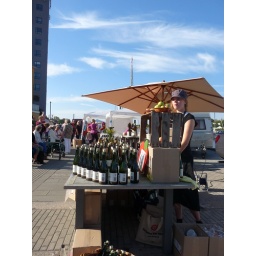
The fruit market was in full swing